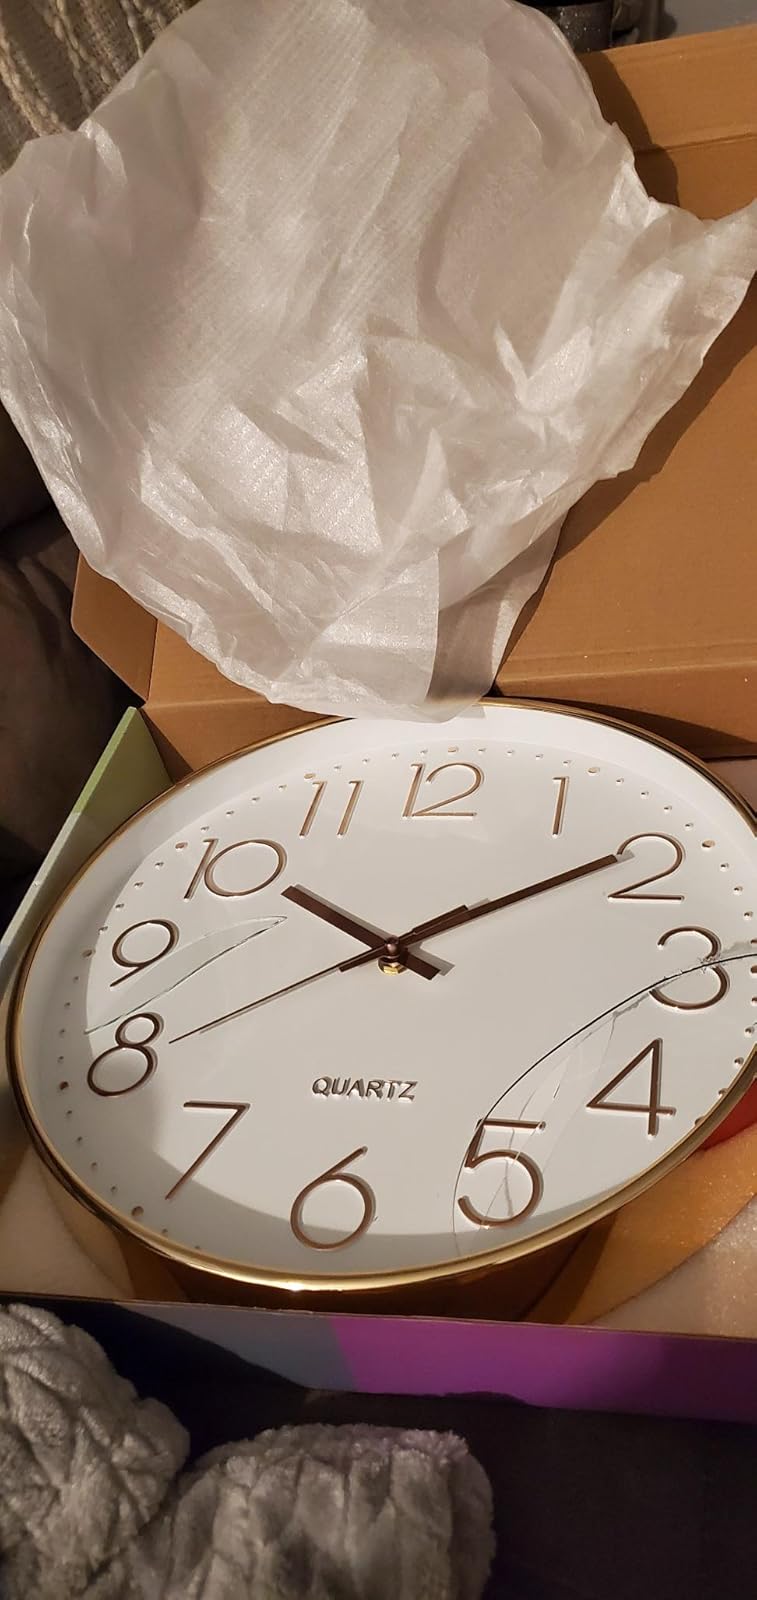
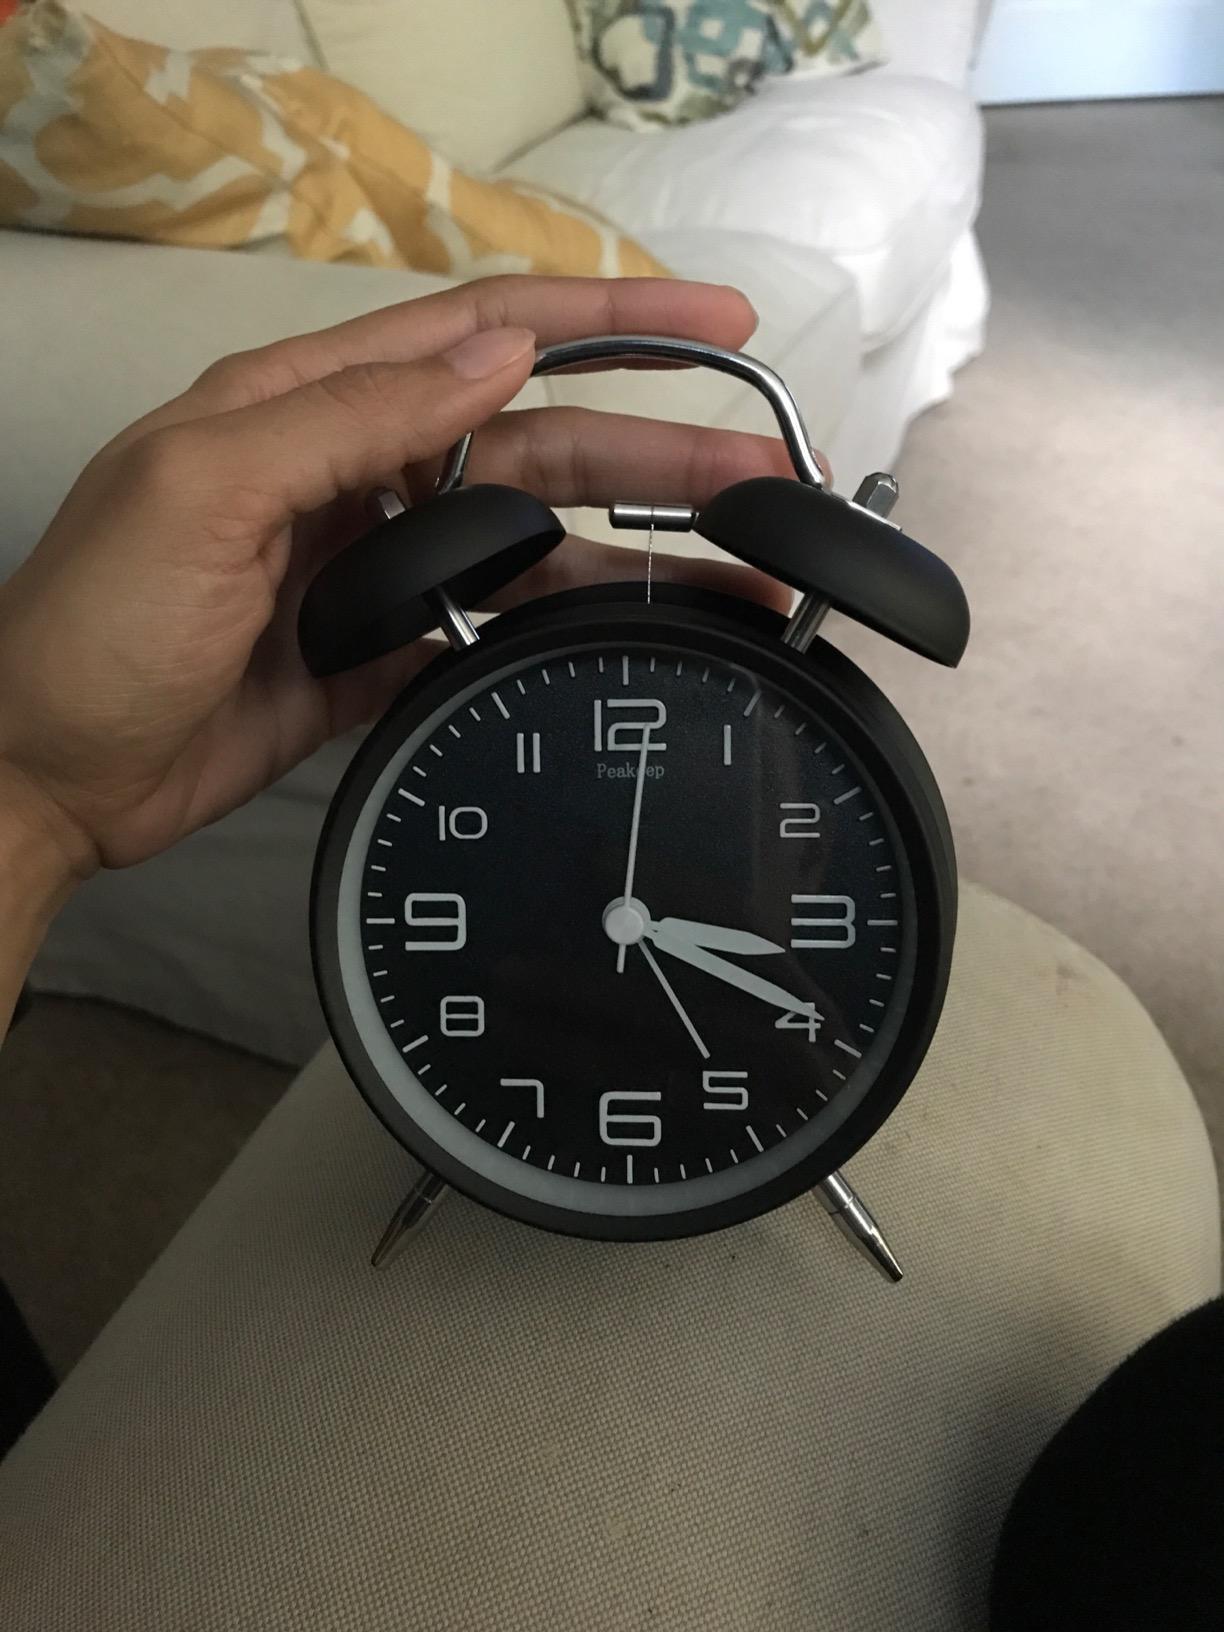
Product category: clock
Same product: no